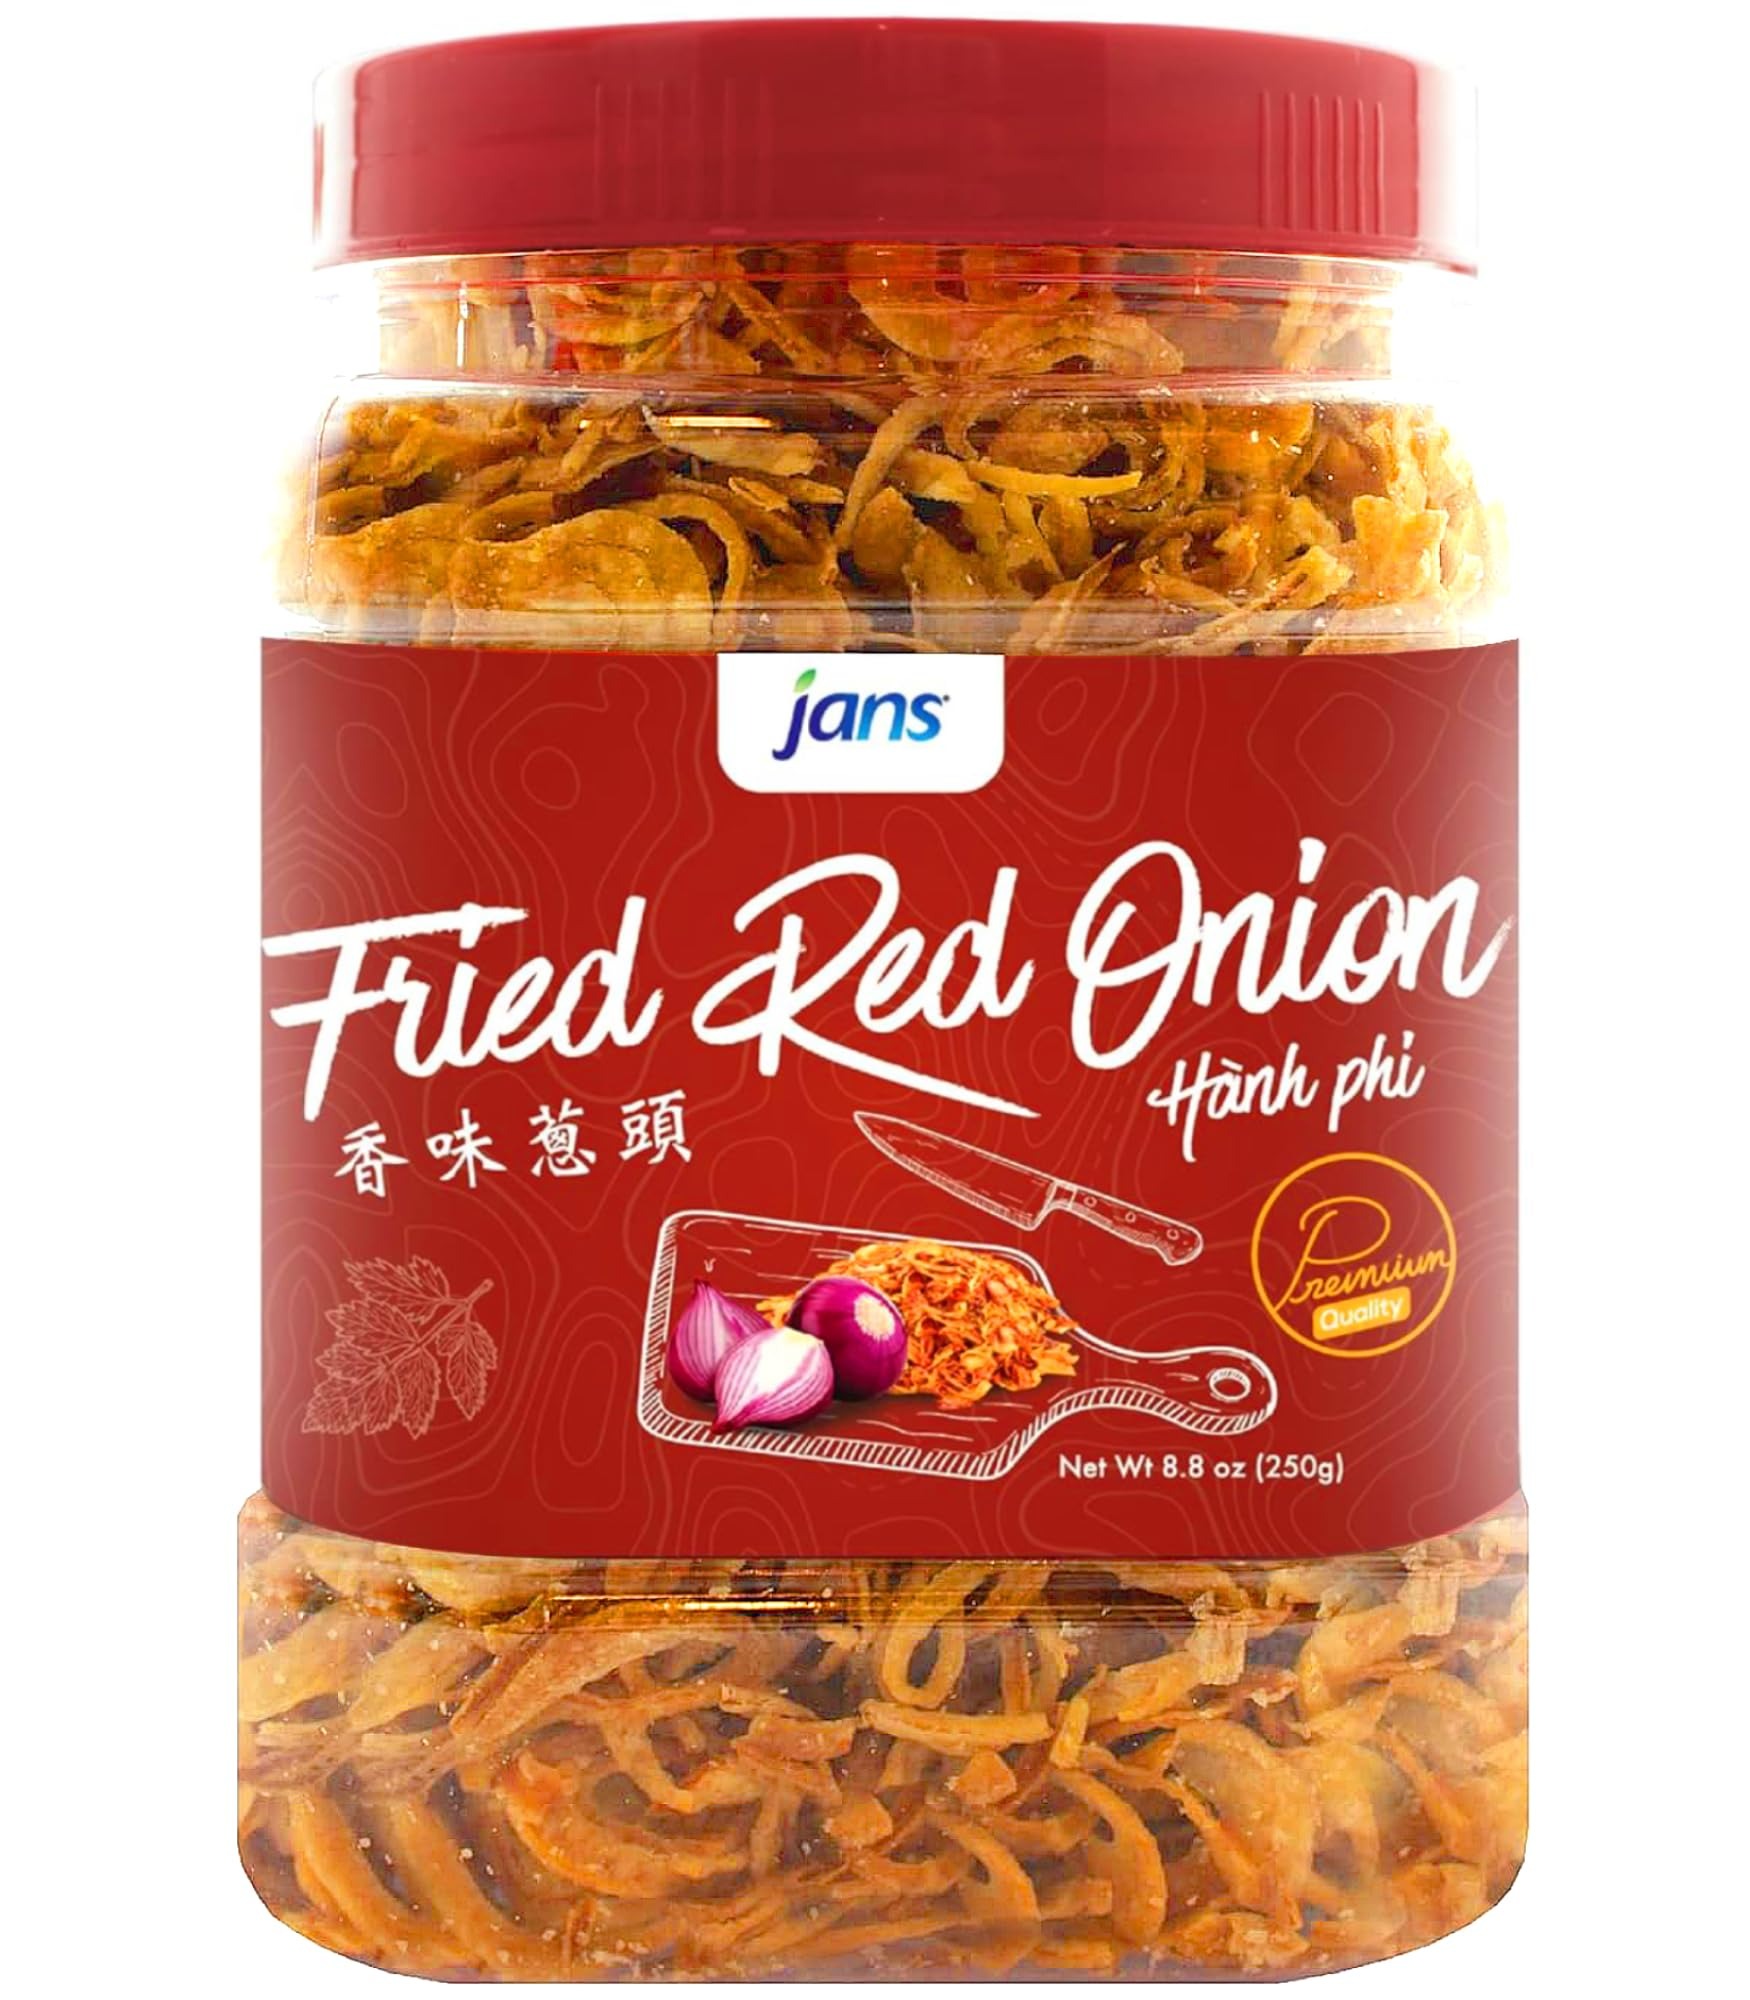
Item Name: Fried Onions Crispy Topping by Jans | Crispy Fried Red Onion | Fried Onions for Biryana and More | Garnishing, Seasoning, Topping 8 oz
Bullet Point 1: One 8-oz Jar of Fried Onions Crispy Topping
Bullet Point 2: Adds a Crispy Texture to your dishes
Bullet Point 3: Garnish for Rice, Noodles, or Soups
Bullet Point 4: A Must-Have Asian Staple
Bullet Point 5: Product of Indonesia
Product Description: A must-have condiment and garnishing for any of your dishes! Fried Red Onions and Fried Garlic adds a sweet and salty flavor with a crispy texture to many of your dishes, be it on rice, noodles, or soups. It's such an Asian staple, you can't consider your dish complete without it.
Value: 8.8
Unit: Ounce

Price: 8.99